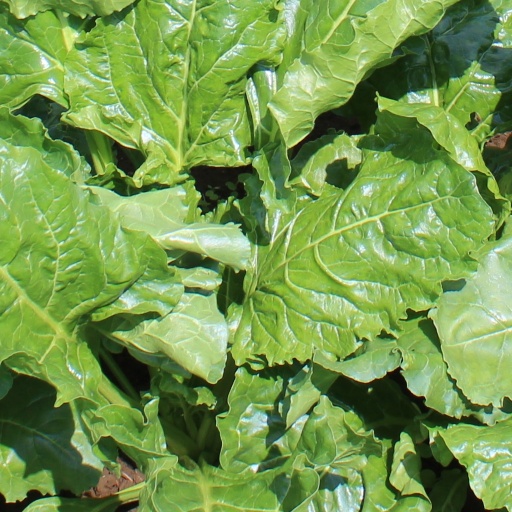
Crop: sugar beet